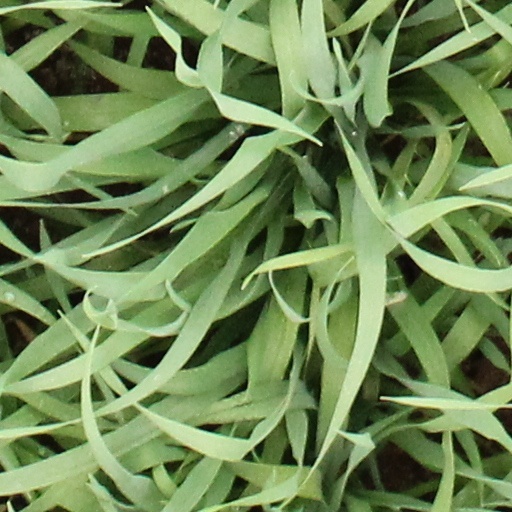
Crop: wheat